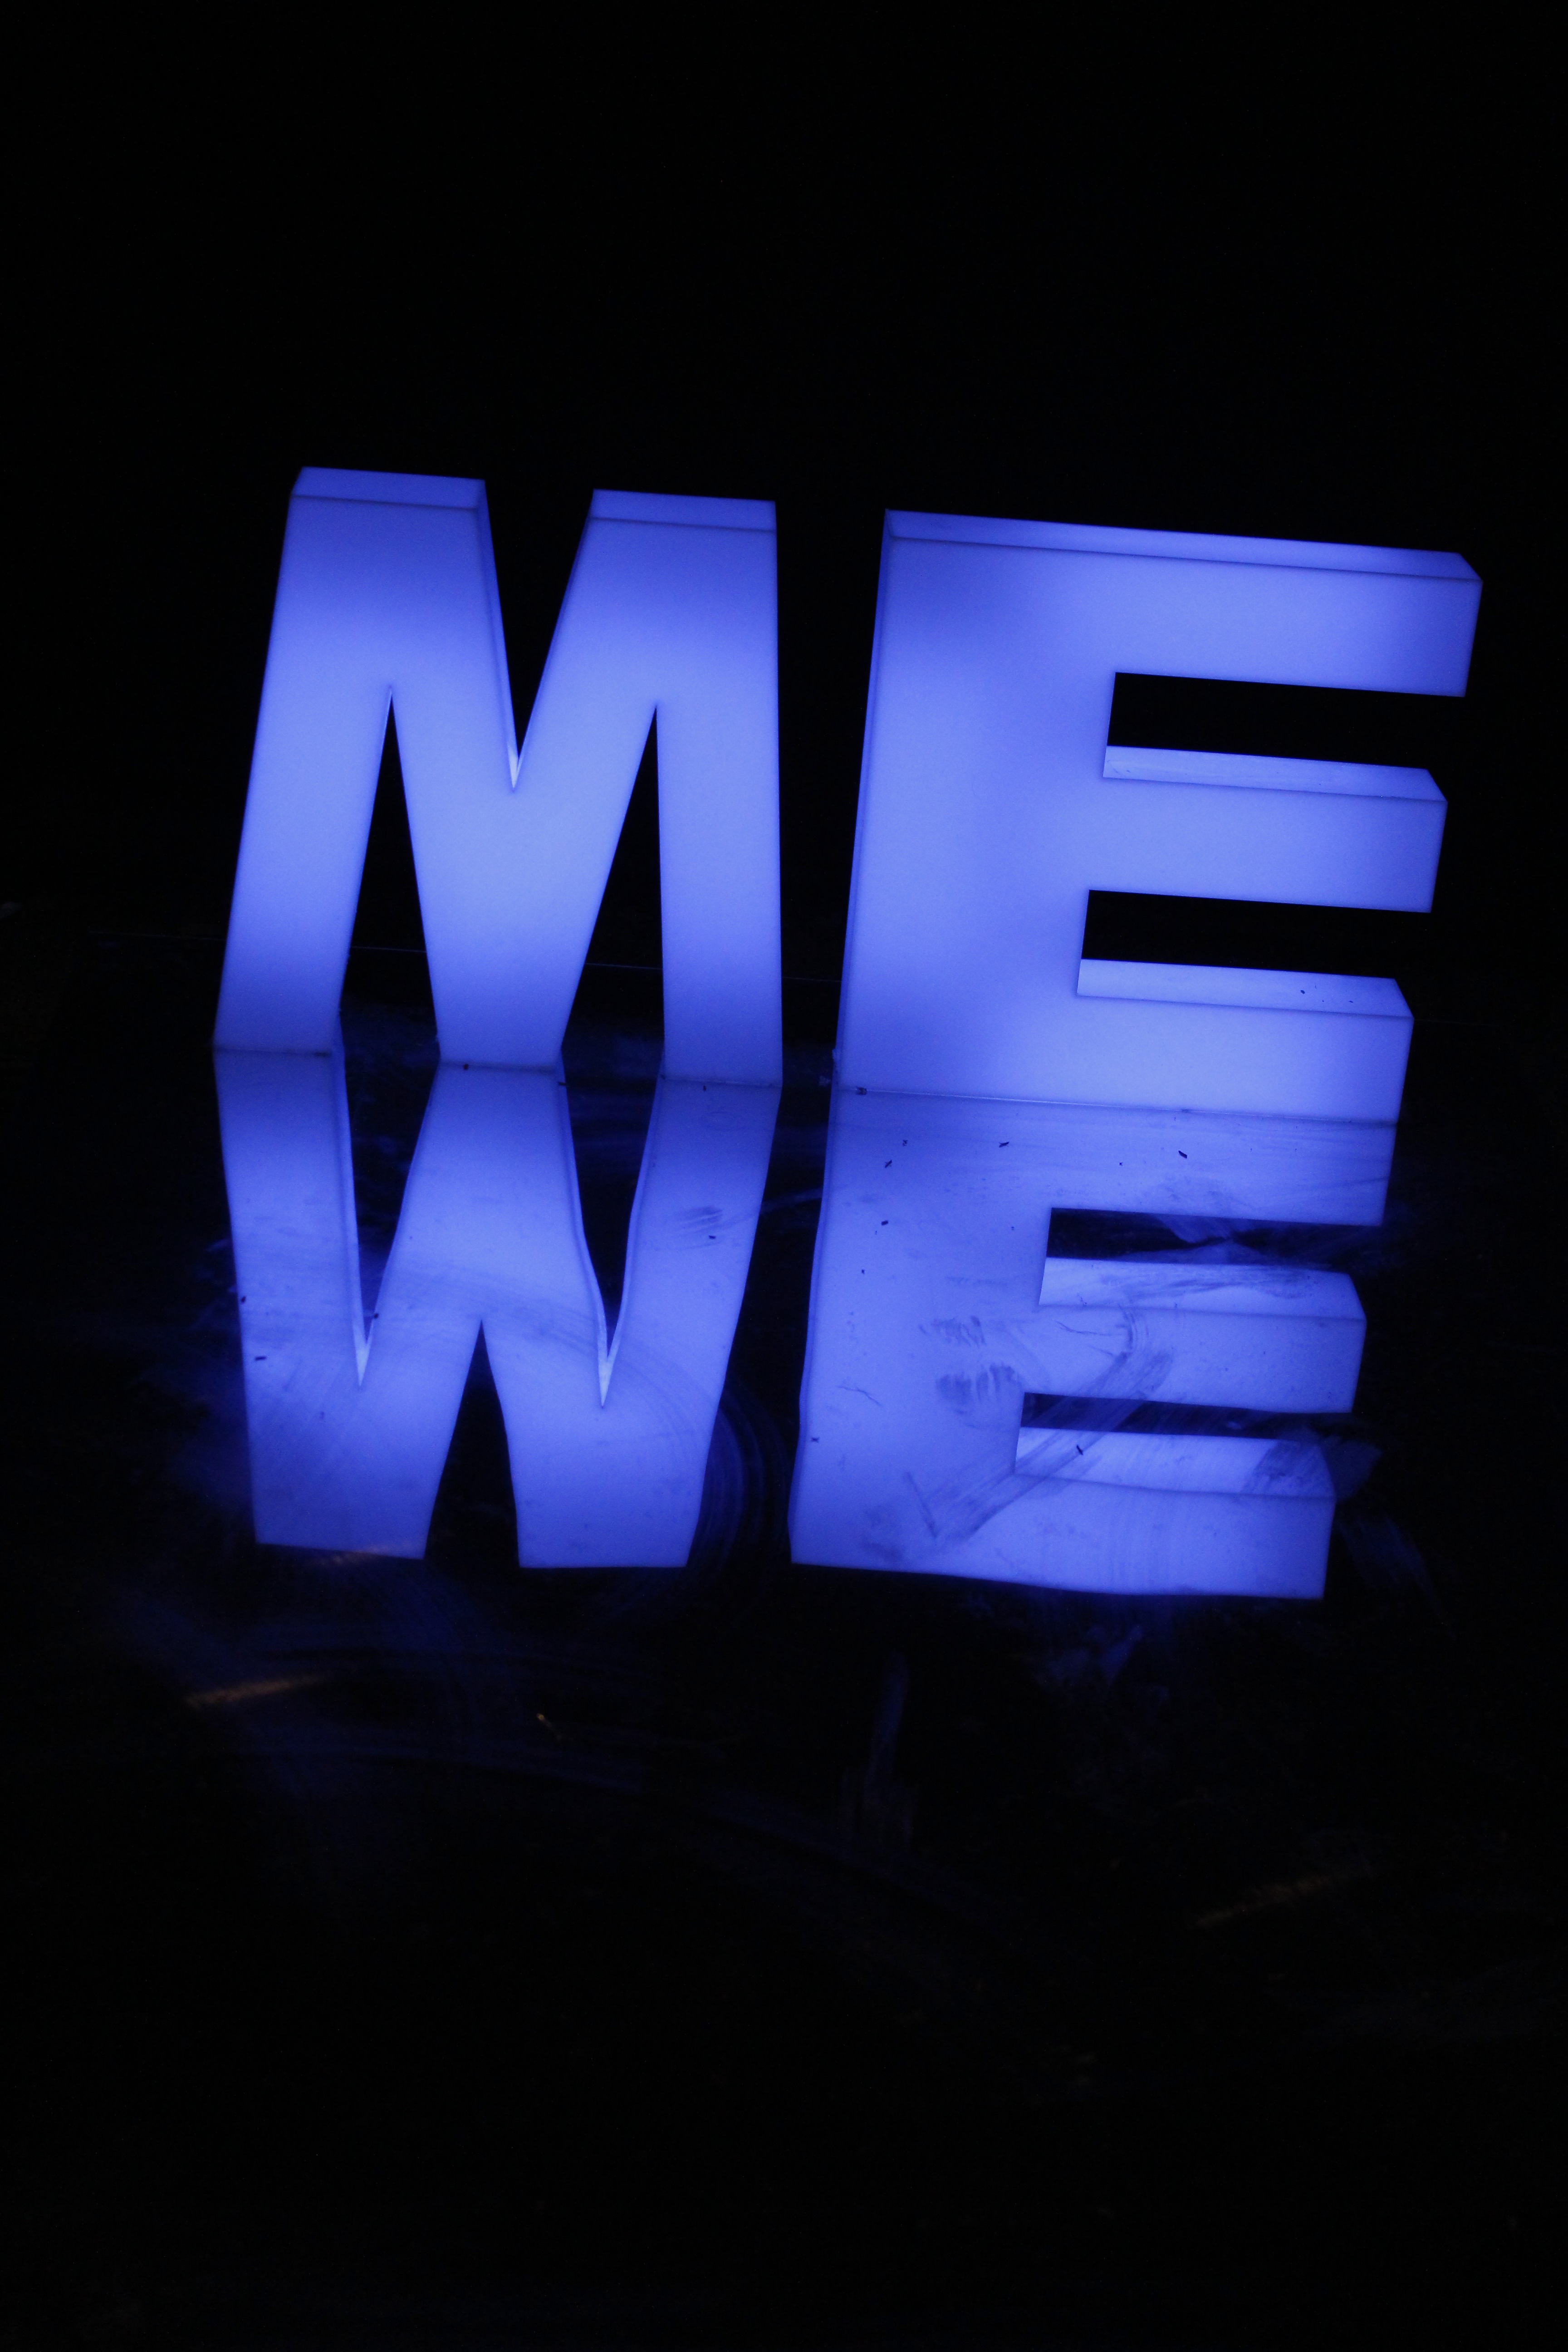
light, white, number, line, reflection, color, darkness, blue, black, signage, lighting, font, me, illustration, shape, computer wallpaper